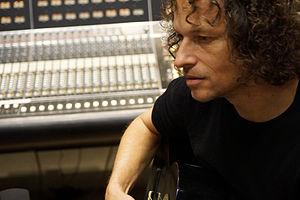
Tommi Eckart est un compositeur et producteur de musique allemand né en 1963 à Berlin.